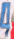
Number: 4